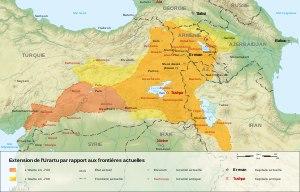
L'histoire de l'Arménie se déploie sur plusieurs millénaires, depuis la Préhistoire. Les Arméniens, après s'y être fixés, développèrent une civilisation originale bien que située au carrefour de grands empires – perse, séleucide, parthe, romain, sassanide, byzantin, arabe, turc seldjoukide, mongol, turc ottoman, séfévide, russe – qui vont se disputer son territoire. Face aux invasions, les Arméniens ont toujours fait preuve dans leur histoire d'une volonté farouche de conserver leur identité nationale. Les Arméniens ont puisé dans une version nationale du christianisme enracinée dans leur langue la force de surmonter les pires épreuves, surtout au début du XXᵉ siècle avec le génocide arménien. La culture arménienne se perpétue en République d'Arménie mais aussi un peu partout dans le monde dans la diaspora arménienne.